Alistair Brownlee

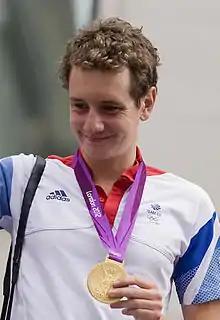
Brownlee at Our Greatest Team Parade in 2012

Alistair Edward Brownlee (born 23 April 1988) is an English former triathlete. He is the only athlete to hold two Olympic titles in the individual triathlon event, winning gold medals in the 2012 and 2016 Olympic Games. He is also a four-time World Champion in triathlon being Triathlon World Champion twice (2009, 2011) and World Team Champion (2011, 2014) twice, a four-time European Champion (2010, 2011, 2014, 2019), and the 2014 Commonwealth champion. Brownlee is the only male athlete, (and one of the two athletes with Cassandre Beaugrand), to have completed a grand slam of Olympic, World, and continental championships. Brownlee is also a one-time world champion in aquathlon. He is widely regarded as one of the greatest male Triathletes ever.